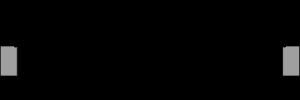
Une poutre est dite en treillis lorsqu’elle est formée d'éléments articulés entre eux et formant une triangulation. Cette poutre comprend deux membrures reliées par des éléments verticaux et/ou obliques.